Hämeensilta

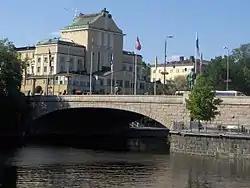
Hämeensilta and the Tampere Theatre

Hämeensilta (the ″Häme Bridge″) is a bridge in Tampere, Finland, crossing the Tammerkoski rapids. The main street of Tampere, Hämeenkatu, runs along the bridge, connecting the Kyttälä district to the western parts of the city center. Hämeensilta is one of the city's best known landmarks, especially famous for the statues on the rails of the bridge. The arches of the bridge are made of concrete and they are coated with a red granite. The Hämeensilta was completed in 1929. It is named after the Finnish name of the Tavastia province.